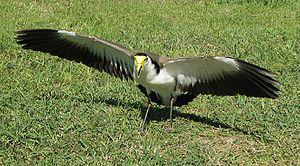
Le Vanneau soldat est une espèce d'oiseau de la famille des Charadriidae.